Ernest Mancoba

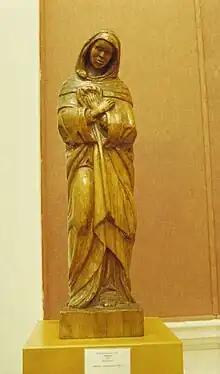
Ernest Mancoba, "African Madonna", 1929, sculpted from yellowwood and measuring 86 x 22 x 17 cm.

In 1934, Mancoba sculpted Future Africa (Africa to be)—two youthful African figures as a representational appearance of Africa's bright future. Two years later, Mancoba was offered a job by the South African government's Department of Native Affairs during the spring of 1936 to craft purchasable souvenirs for the Empire Exhibition in Johannesburg later that fall. He initially considered, but eventually refused. Along with other Grace Dieu carvers, Mancoba began exhibiting at the South African Academy annual competitions. By this point he and his friend Gerard Sekoto began to dream of attending art school in Europe, for which they needed a B.A. After leaving Grace Dieu to attend the South African Native College at Fort Hare on scholarship, he quit carving for several years. When his funds ran out, he dropped out of Fort Hare and survived by producing religious sculptures on commission, operating out of the Rhodes University Art Department. In 1935 he decided to pursue art full-time and moved to Cape Town, where he associated with a group of Trotskyite artists, including Lippy Lipshitz, who had a strong impact on his emerging sculpture style. In 1937, Grace Dieu rehired Mancoba to teach English at an affiliate, Khaiso Secondary School in Pietersburg. The goal was for Mancoba to earn a living while completing received his undergraduate degree from the University of South Africa by correspondence. With encouragement from Gerard Sekoto, Mancoba succeeded. Mancoba took up woodcarving, which he would specialize in until moving to France in 1938. He left South Africa for Europe in 1938 when he received a scholarship to continue his studies in Paris, where he enrolled at the École nationale supérieure des arts décoratifs.